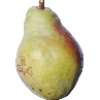
Label: pear_williams